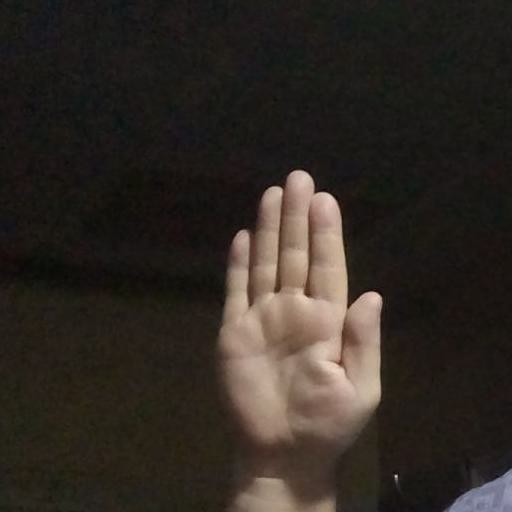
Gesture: stop